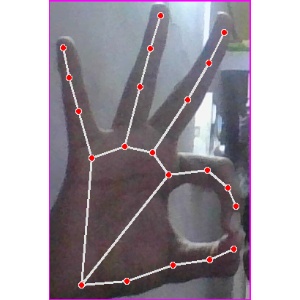
अक्षर: ण